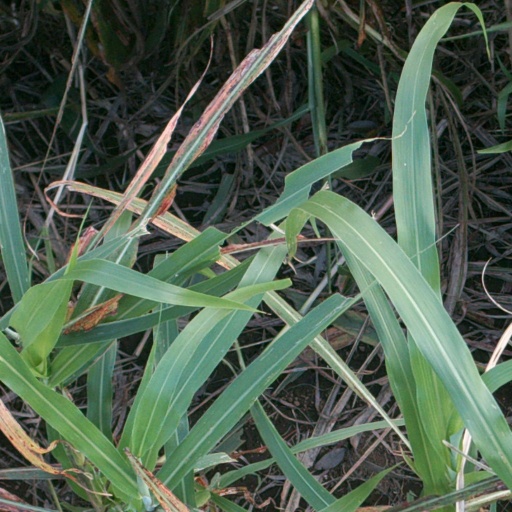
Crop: sorghum